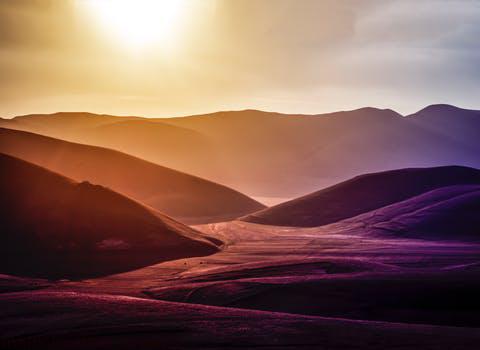
Label: Watermark